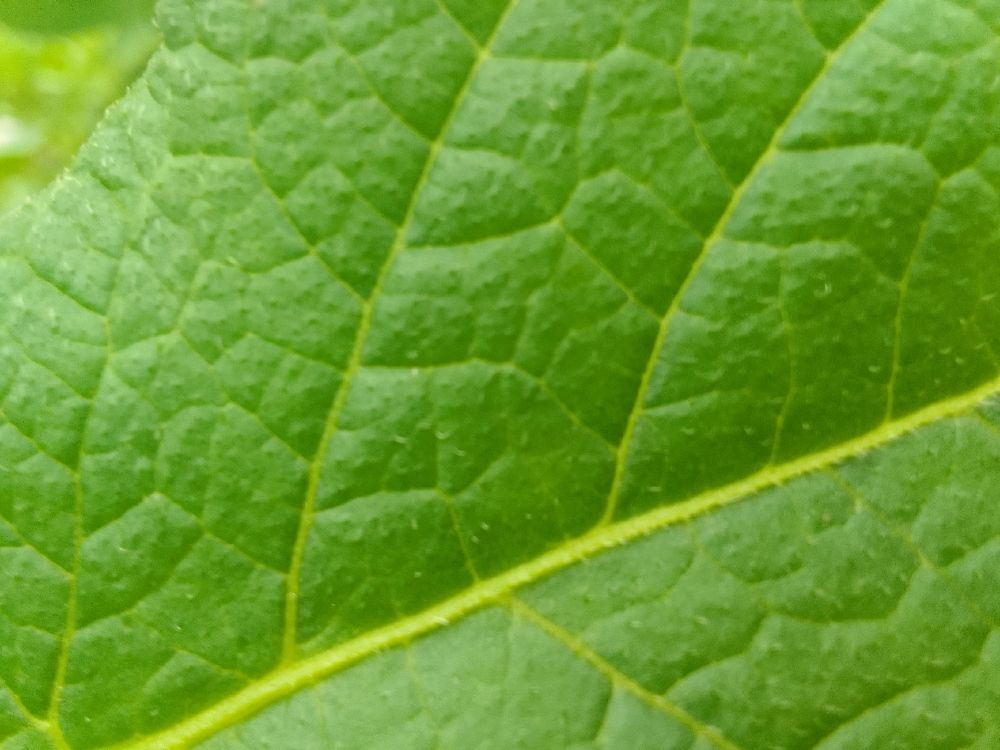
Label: Healthy